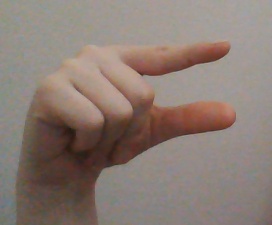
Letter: dal